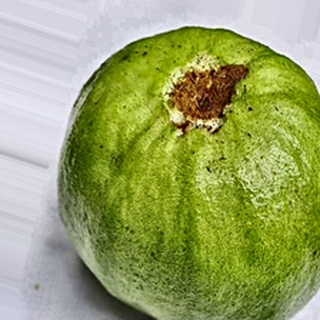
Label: healthy_guava